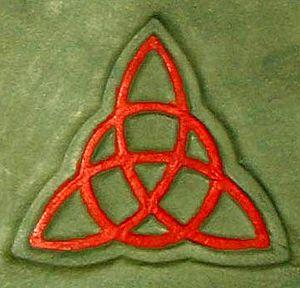
En symbologie, une triquetra est un symbole constitué de trois vesicae piscis, parfois accompagné d'un cercle intérieur ou extérieur. Cette forme a été utilisée pour symboliser des groupes de trois objets ou de trois personnes.